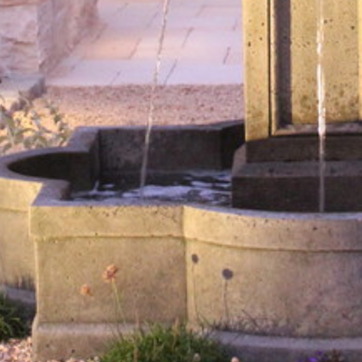
Material: water